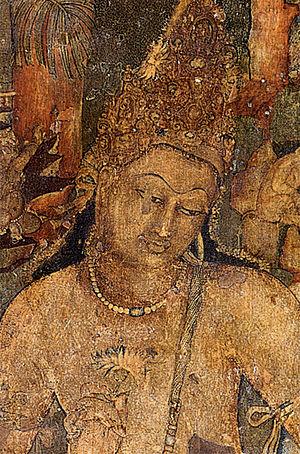
Bodhisattva Padmapani, grotte No 1, à Ajanta, Inde. Русский: Бодхисаттва Падмапани, фреска в одном из святилищ Аджанты.
Chittamatra, rien qu'esprit est l'une des écoles du bouddhisme Mahāyāna. Elle est parfois nommée Vijñānavāda, voie de la conscience, Vijñāptimātra, la conscience seule, ou encore Yogācāra, pratiquants du Yoga. Le Cittamātra constitue avec le Madhyamaka l'une des deux principales écoles spécifiques du bouddhisme mahāyāna.
Les Gupta sont une dynastie ayant régné sur le nord de l'Inde de la fin du IIIᵉ siècle aux alentours du milieu du VIᵉ siècle. Leur origine reste mystérieuse et il est probable qu'ils aient tout d'abord été un clan de roitelets à la tête de petits États dans la vallée du Gange et de ses affluents. Cette dynastie connaît une expansion rapide au IVᵉ siècle, sous l'impulsion des conquérants Chandragupta et Samudragupta, et voit l'apogée de sa prospérité durant la première moitié du Vᵉ siècle, notamment sous le règne de Kumâragupta Iᵉʳ et de son fils Skandagupta. Le déclin des Gupta débute ensuite, sous l'effet d'invasions extérieures et de forces centrifuges, et leur fin reste mal connue.
Shantideva est un philosophe indien madhyamika, une branche du bouddhisme mahāyāna. Un des derniers grands maîtres d'expression sanskrite, Shantideva jouit d'une considération particulière dans le bouddhisme tibétain. Il a écrit le Śikṣāsamuccaya ainsi que le Bodhicaryāvatāra, une œuvre capitale de la tradition bouddhiste indo-tibétaine. Il fait partie des 84 mahasiddhas.